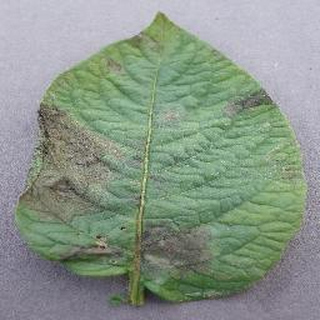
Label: potato_late_blight